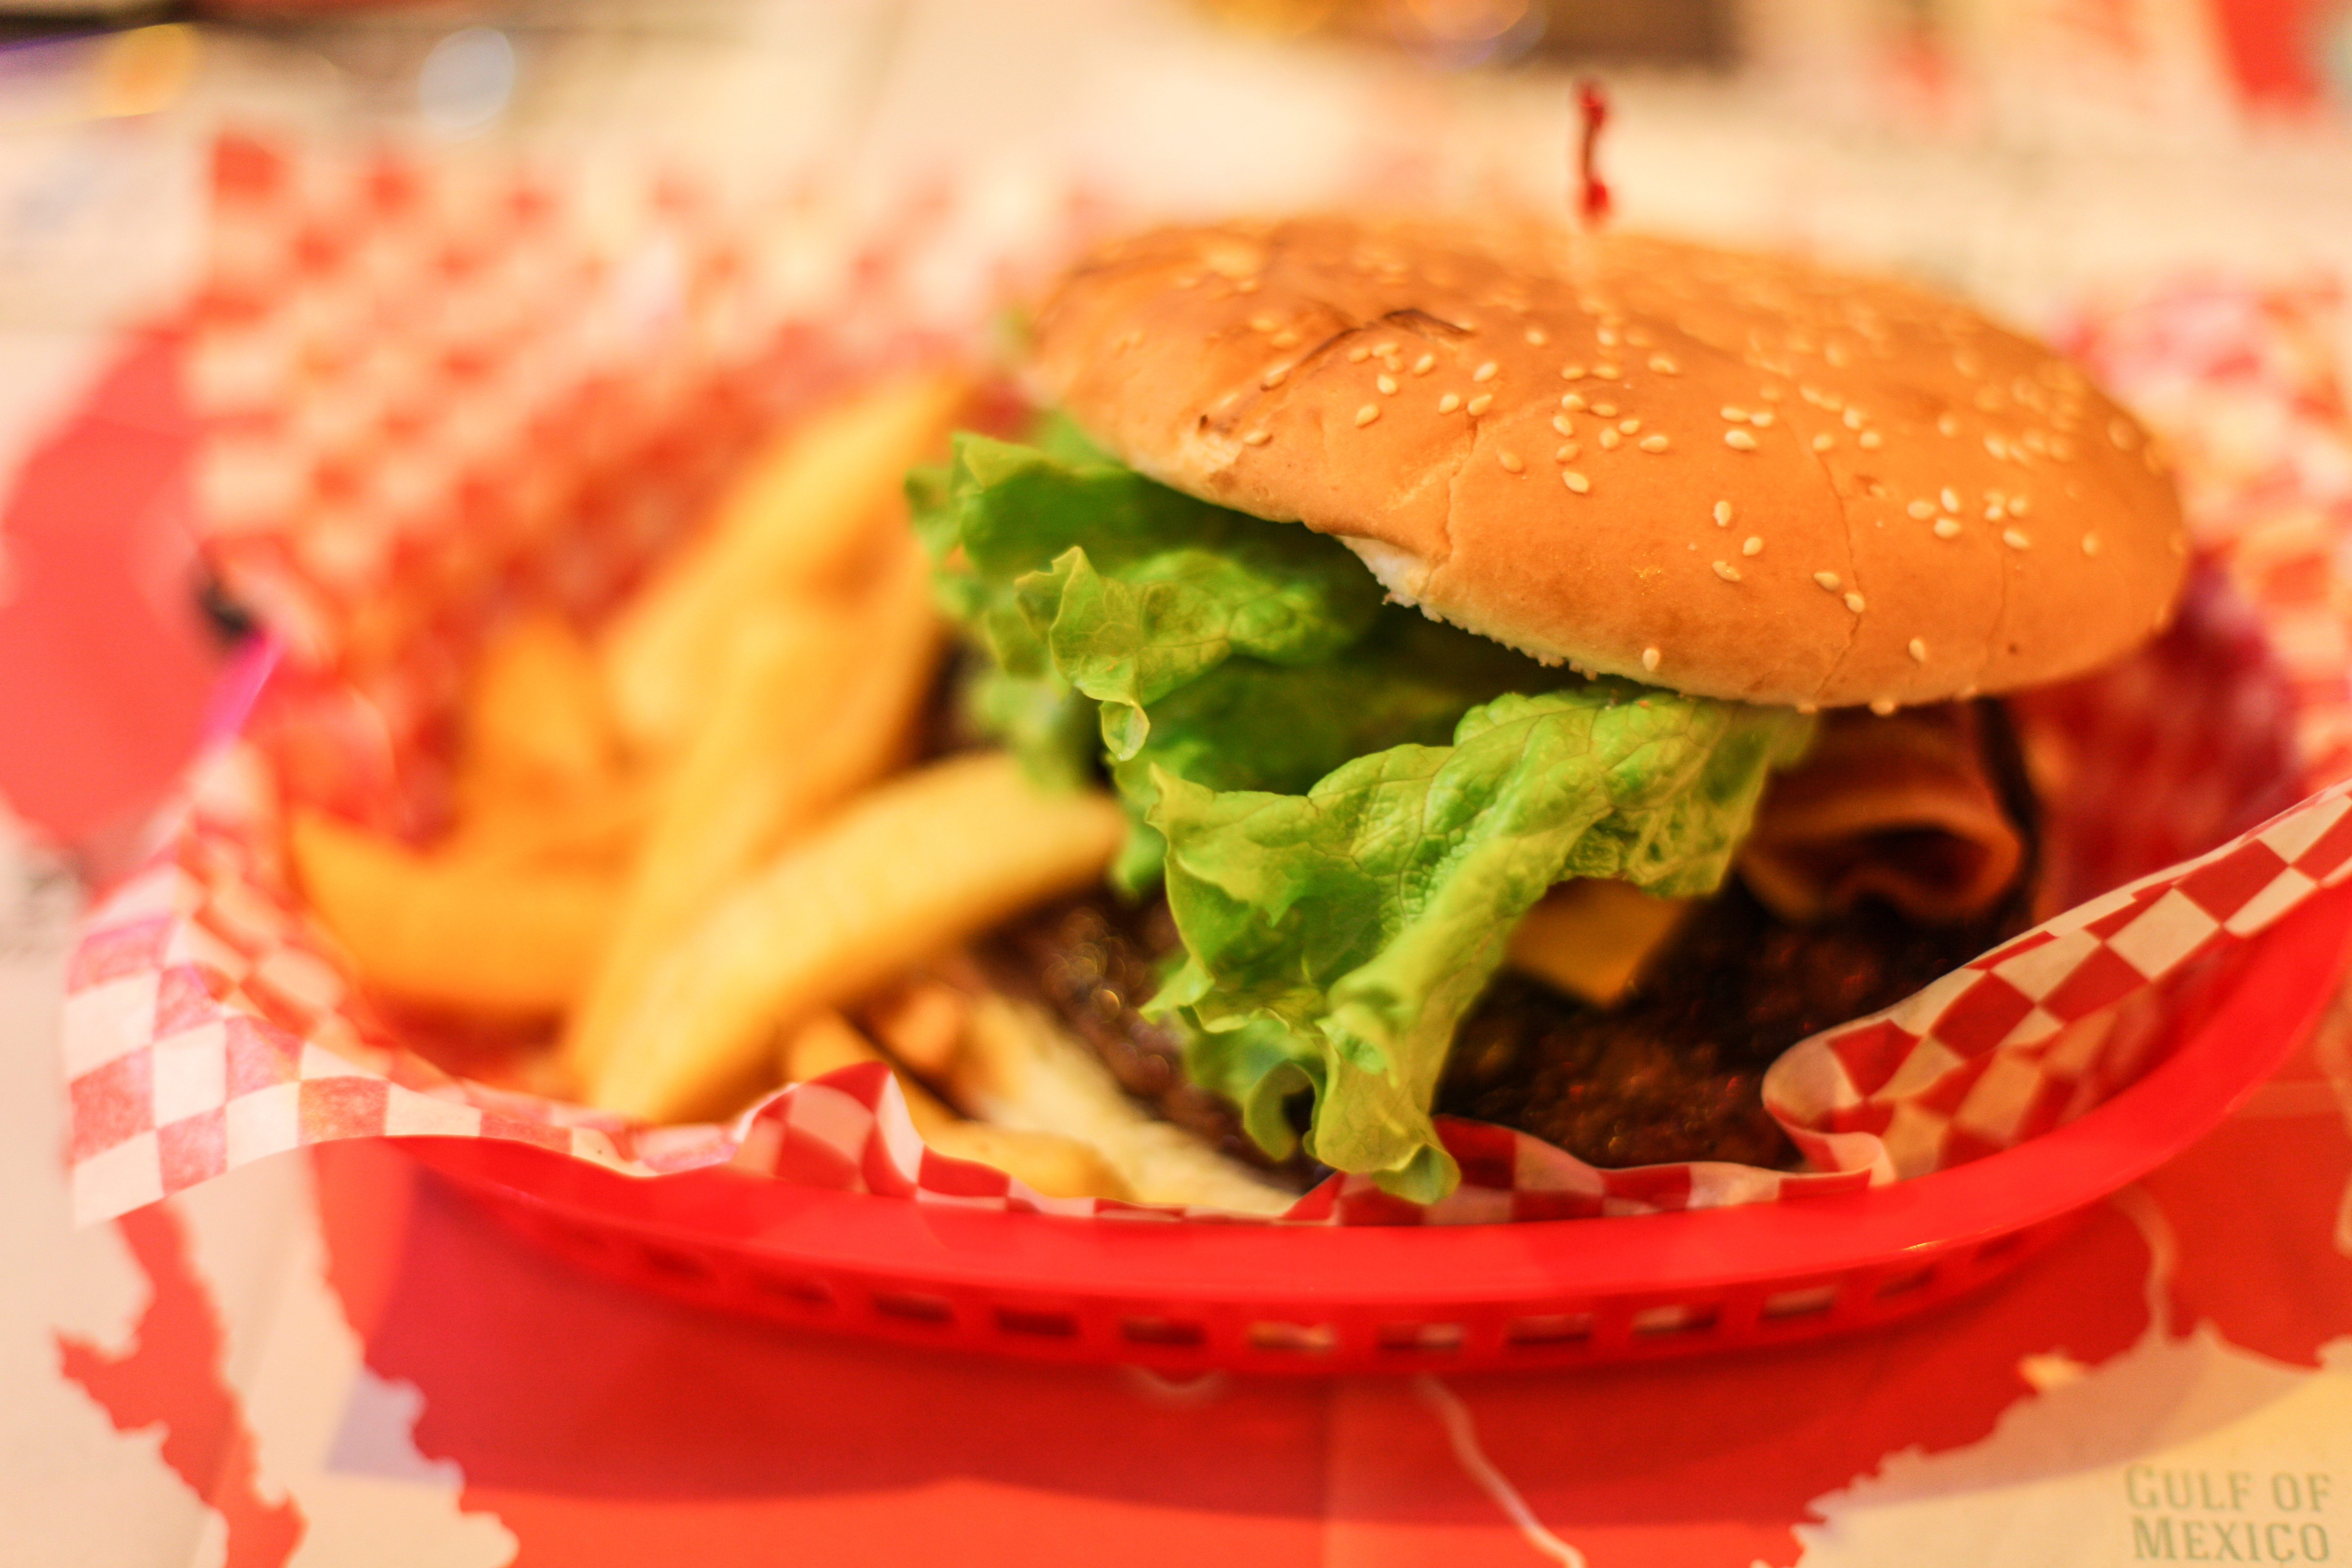
dish, meal, food, salad, produce, lifestyle, breakfast, eat, fast food, meat, lunch, cuisine, bread, hamburger, sandwich, american, chips, french fries, unhealthy, veggie burger